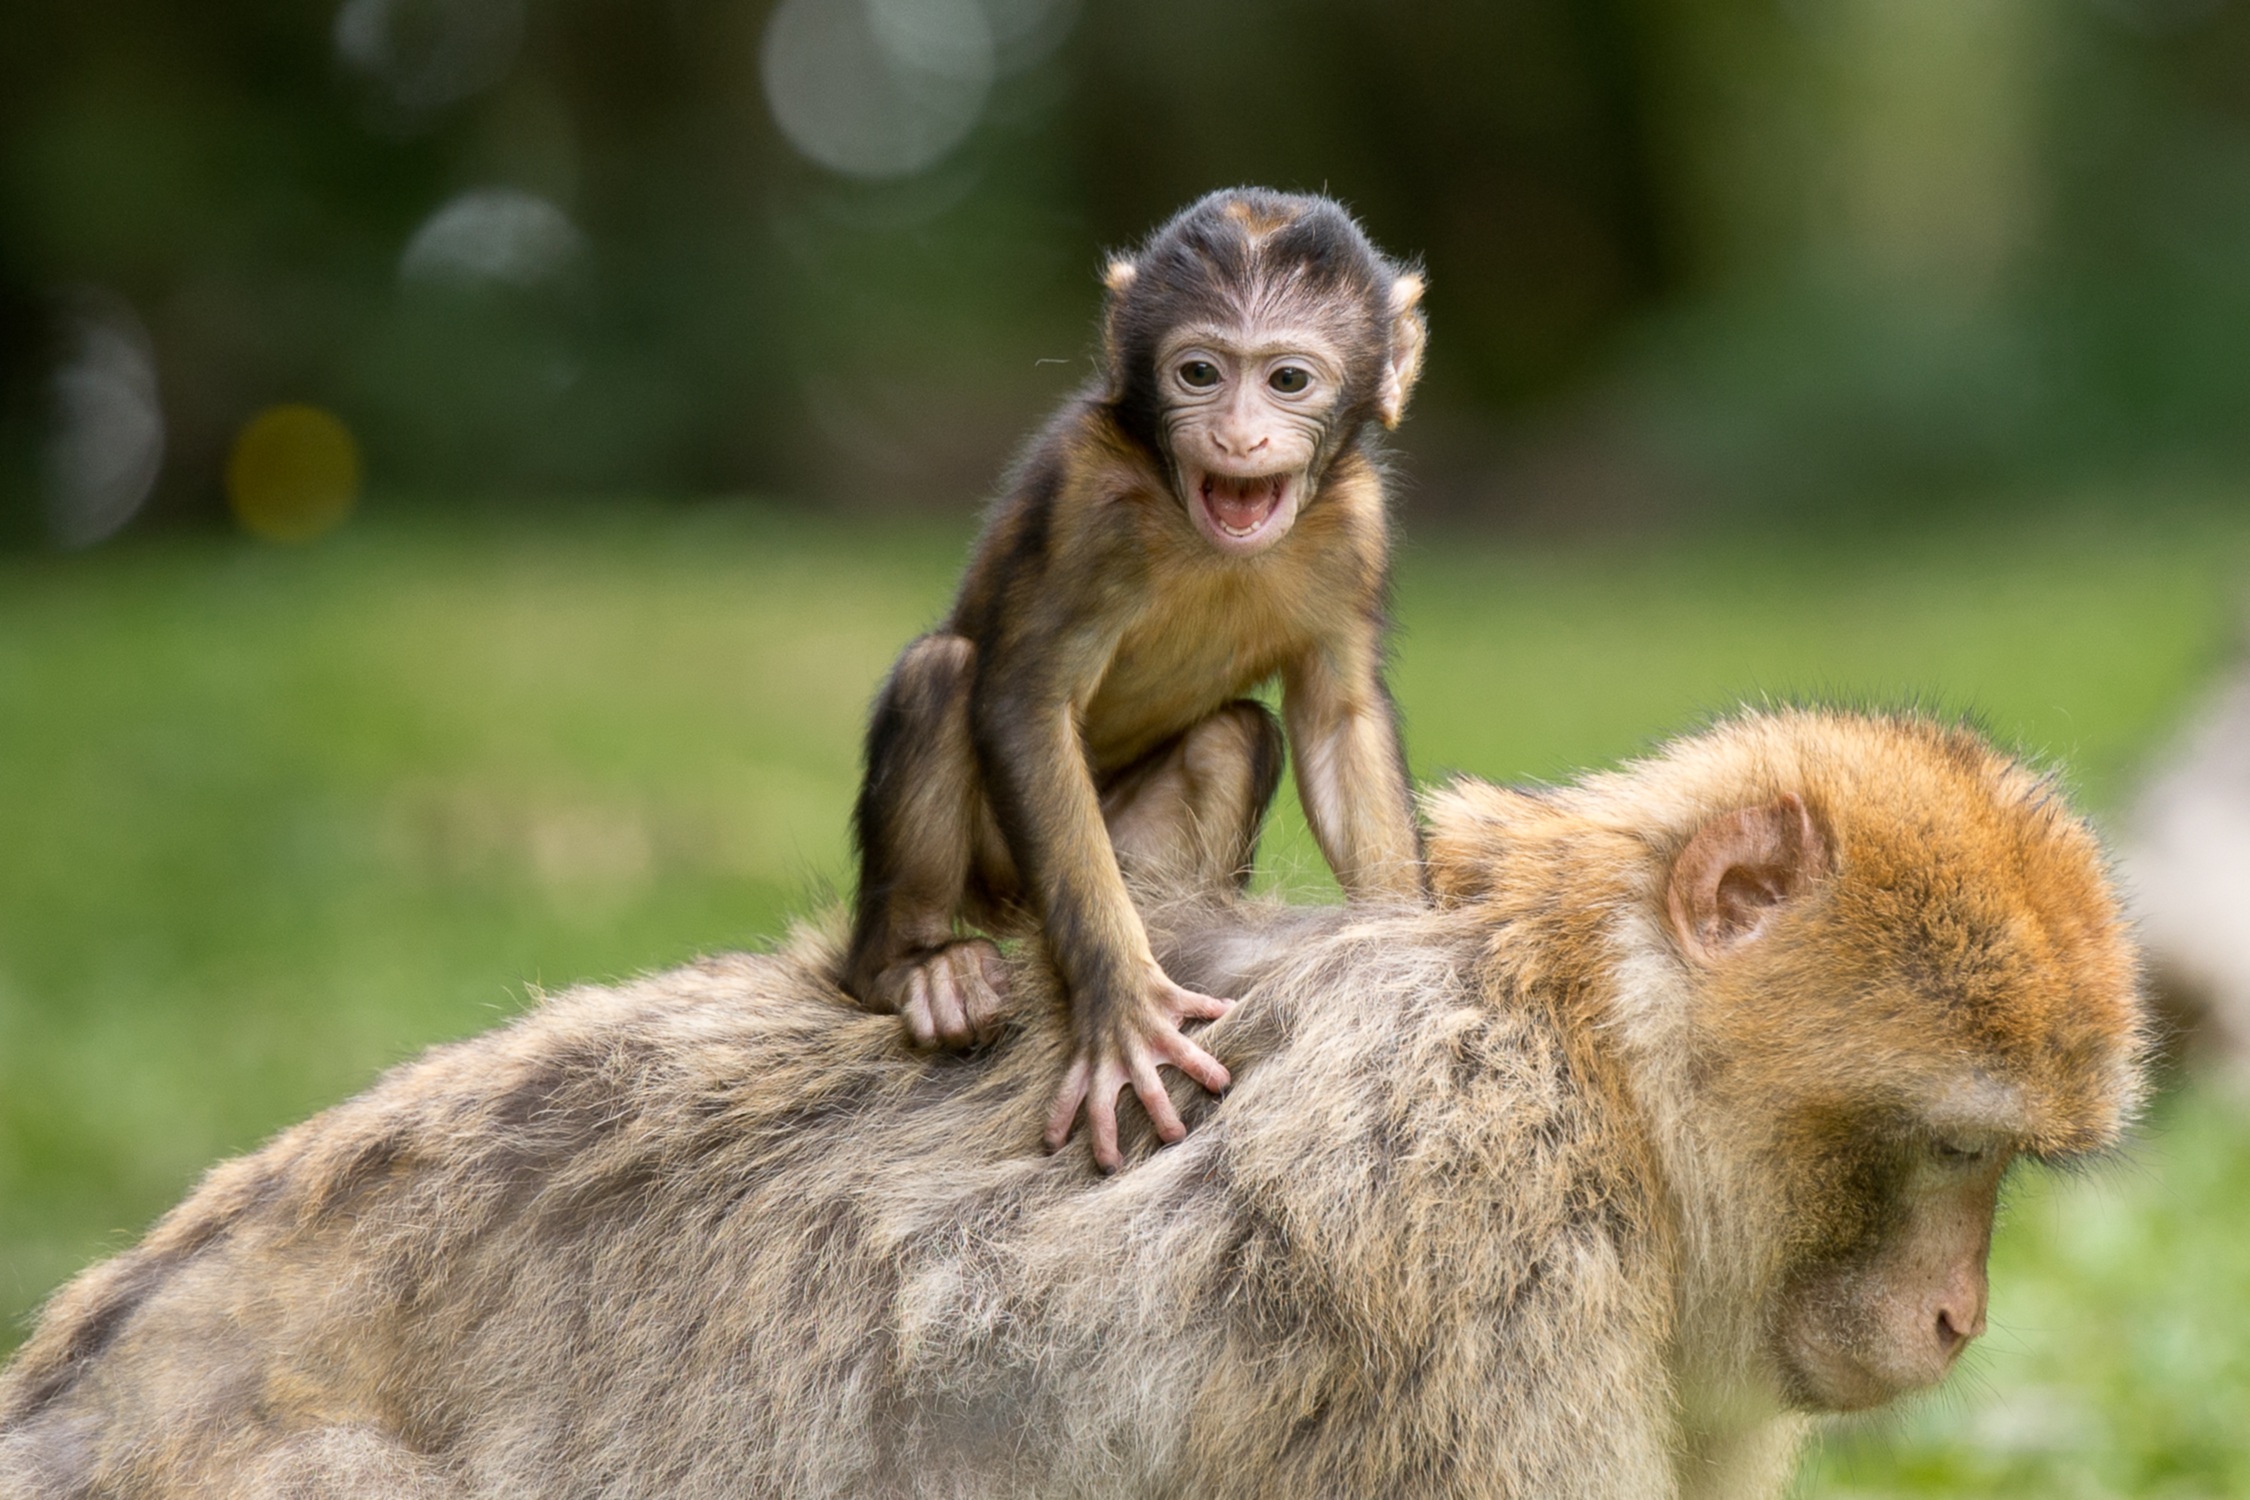
nature, wildlife, zoo, young, mammal, fauna, primate, family, ape, baboon, animals, vertebrate, animal world, salem, ffchen, animal portrait, macaque, young animal, old world monkey, monkey mountain, berber monkeys